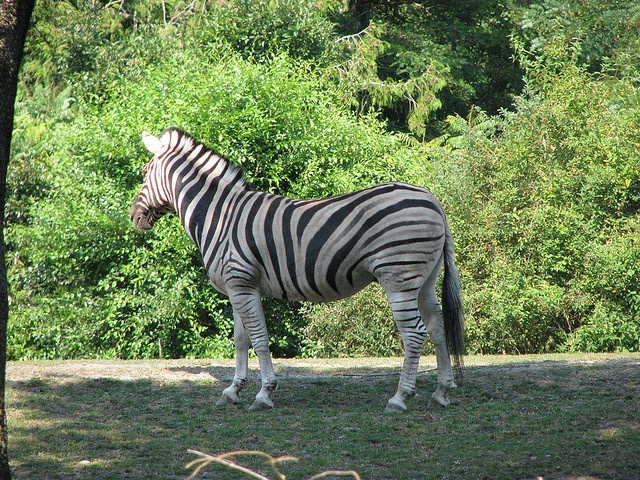
there is a zebra standing to the side by the bushes
A zebra standing on top of a grass covered field.
Single zebra standing on a field of grass in front of bushes.
Lone zebra standing in grassy area near trees.
A zebra stands on the grass outside near trees.